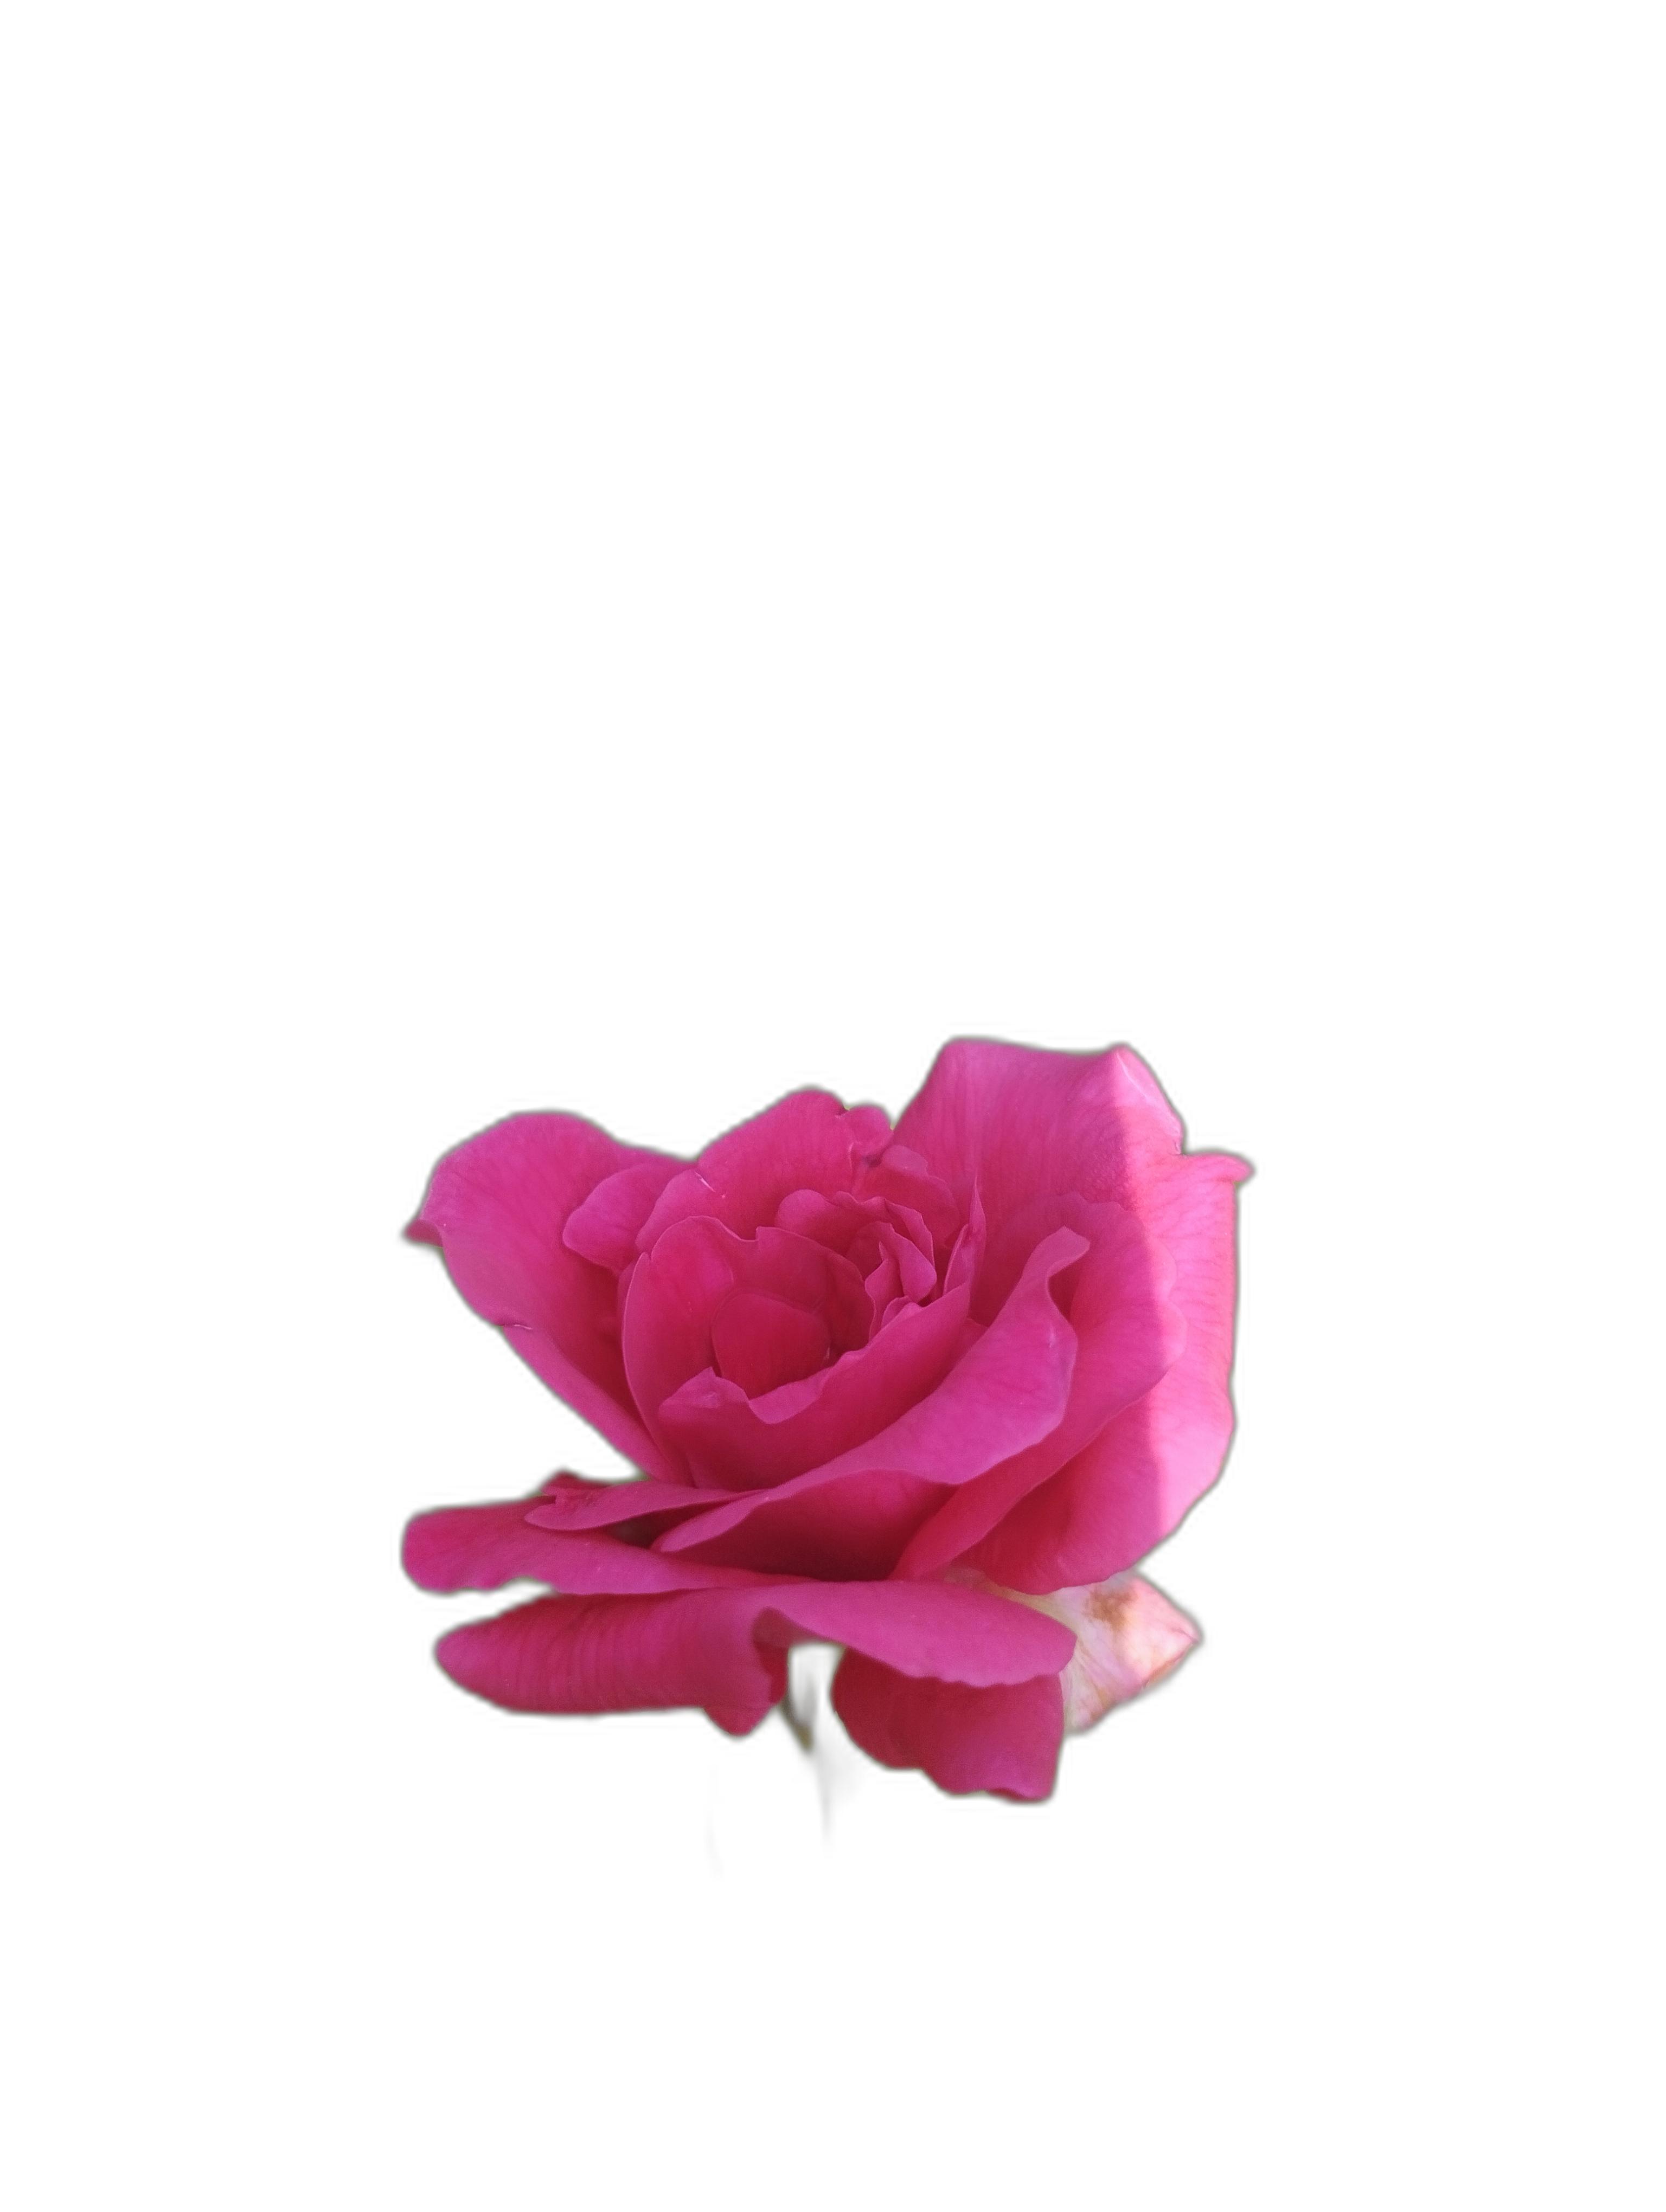
Label: Rose